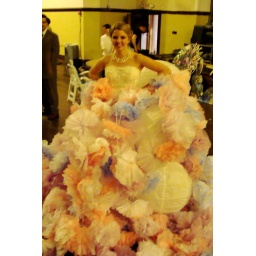
Kate in paper flowers